The Legend of Zelda: Phantom Hourglass

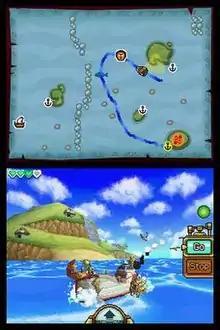
Two square screens, one below the other. Above is a map, with a blue line drawn to indicate the path of the ship. Below, the game is seen through a third-person perspective, with the ship in the center, sailing on the ocean.

"The Legend of Zelda: Phantom Hourglass" is an action-adventure game with gameplay similar to the other games in "The Legend of Zelda" series. The player controls Link and explores the world to find new items, information, and allies to help him save his friend Tetra and defeat the antagonist Bellum. The game is divided into two gameplay types: sailing between islands, and exploring the islands and their dungeons on foot. While on land, Link discovers and utilizes many items, including the classic boomerang, bow, and bombs. When sailing, the game shows a map of the area on the Nintendo DS's top screen, and a 3D top-down view of Link and his nearby surroundings on the lower touchscreen. The player can bring down the map from the top screen to the lower screen to make notes. During certain events, including most boss battles, a 3D view is shown on both screens, allowing the player to have a wider view of their surroundings. The player controls Link with the stylus, moves him by pointing to the sides of the screen, and uses the stylus to interact with objects and people or attack foes by pointing at them. To travel between islands on the Great Sea, the player controls a paddle steamer called the S.S. "Linebeck". The player can plot a course by drawing on a sea chart, redraw the course to make any necessary alterations, shoot at enemies that attack the ship using a cannon, and jump to avoid obstacles.